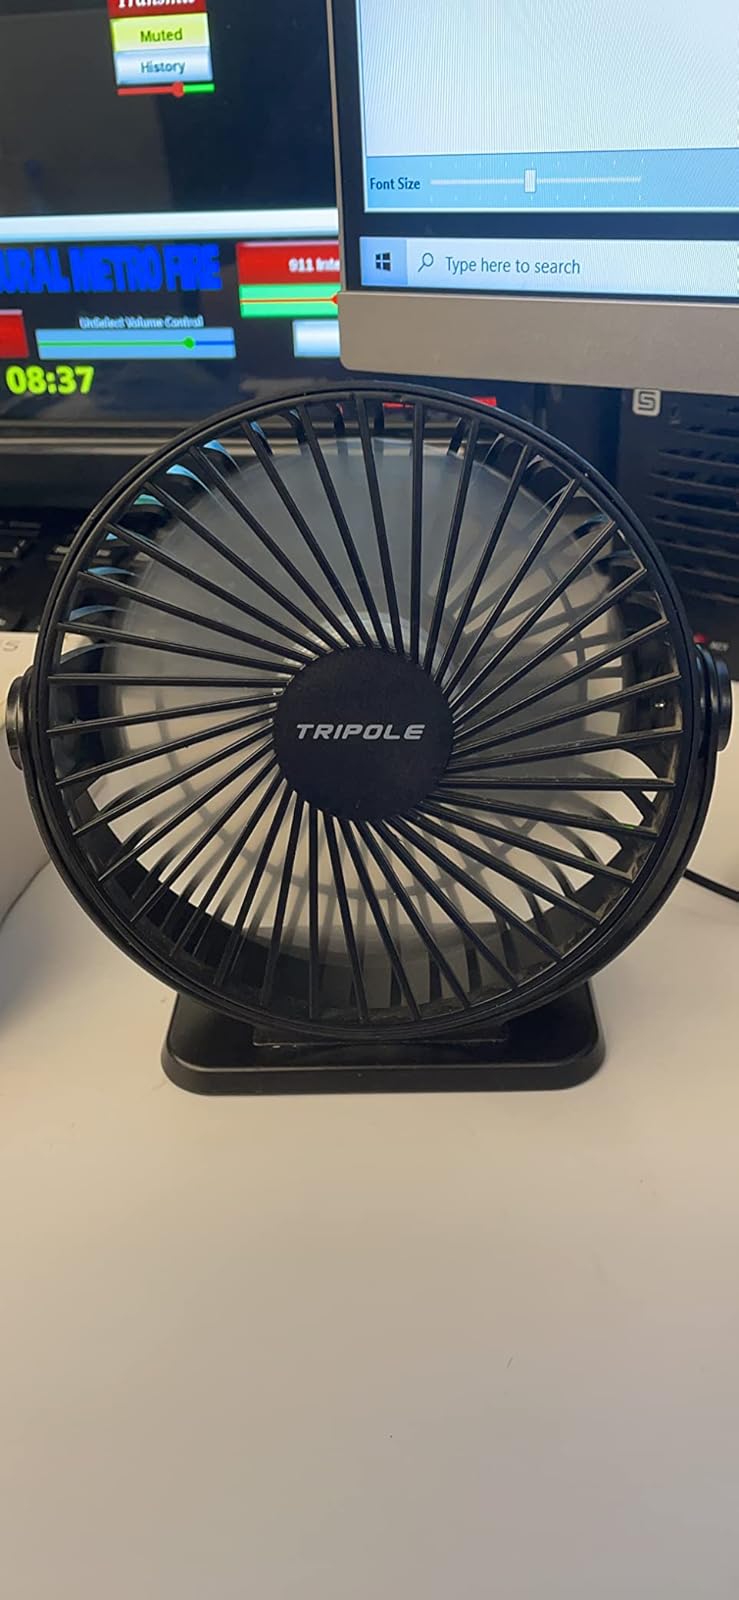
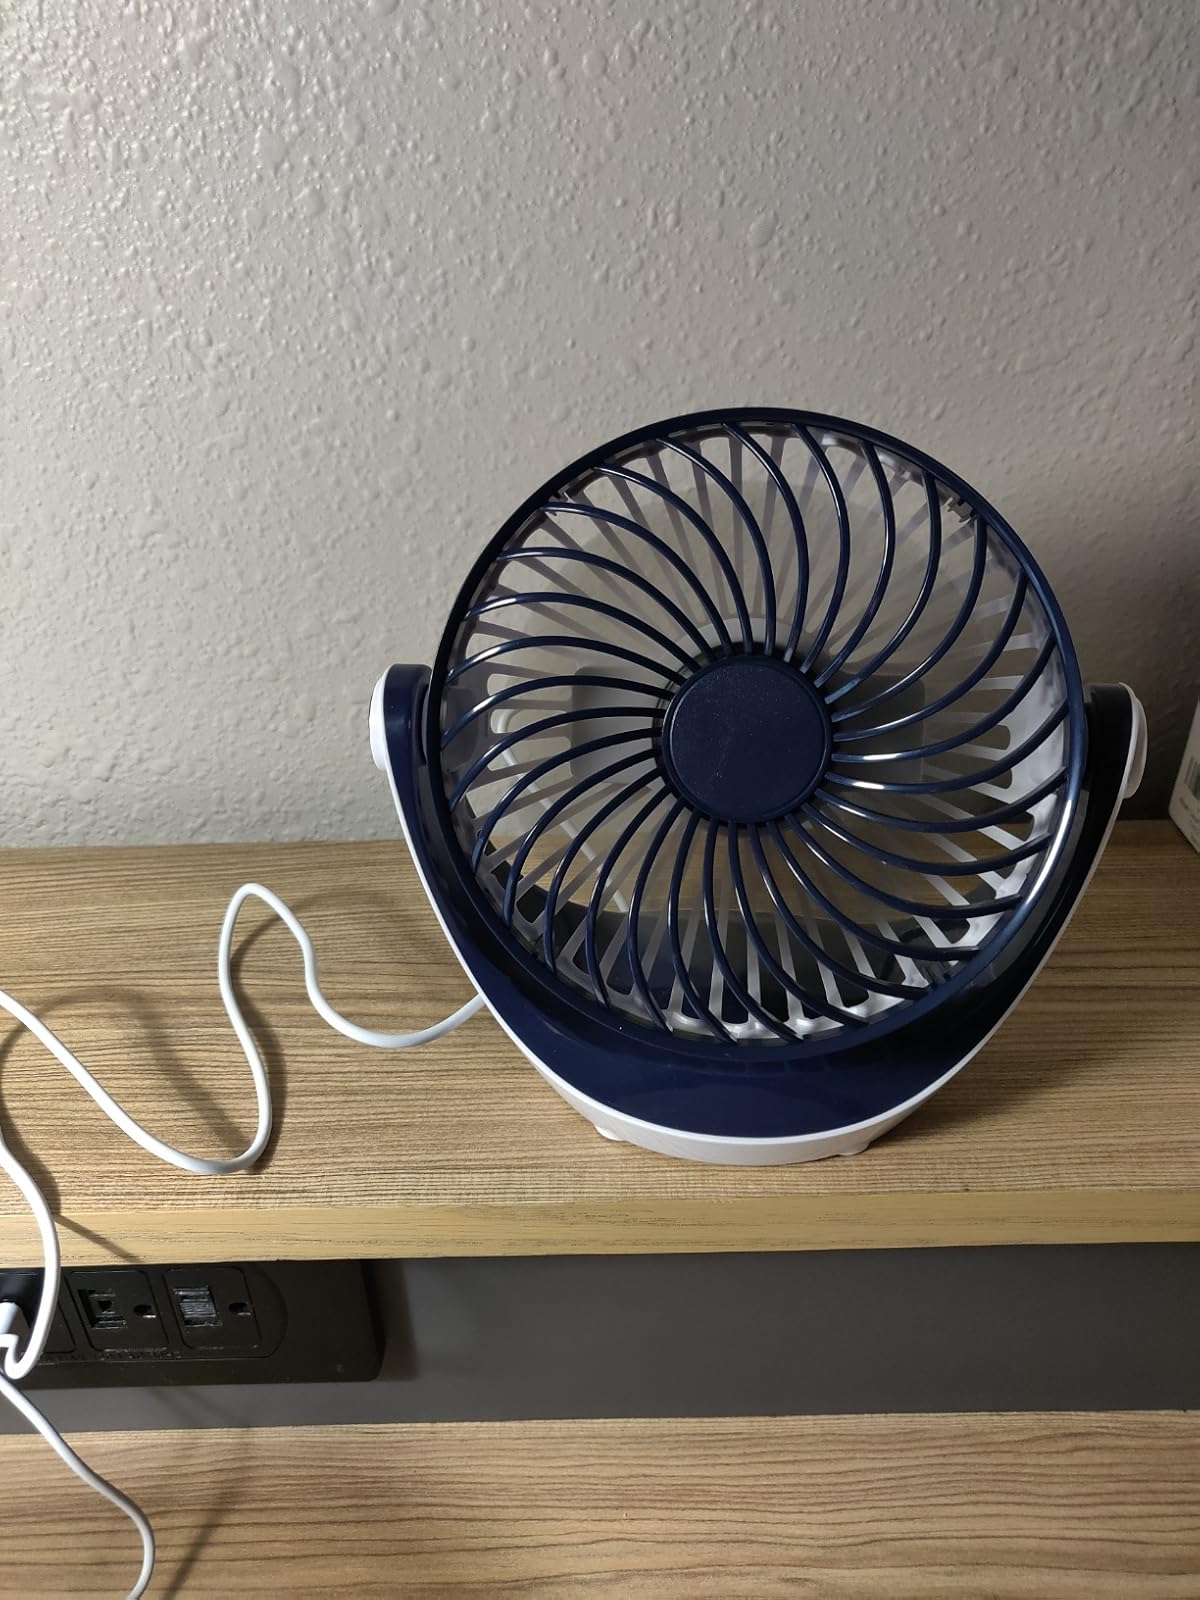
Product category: fan
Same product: no